George O. Stacy House

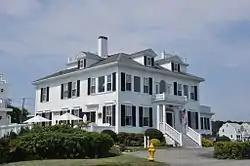

The George O. Stacy House is a historic house at 107 Atlantic Road in Gloucester, Massachusetts. The elaborate Colonial Revival house now serves as part of the Bass Rocks Inn. It was built in 1899 for George O. Stacy, a leading Gloucester real estate developer and hotel operator, and designed by Phillips & Halloran. Although it was apparently built for Stacy and his wife to live in, they never did so because his wife objected to its remote location and seasonal isolation. Stacy ended up using it as a rental property.